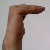
The image shows a hand gesture representing a space in Indian Sign Language.